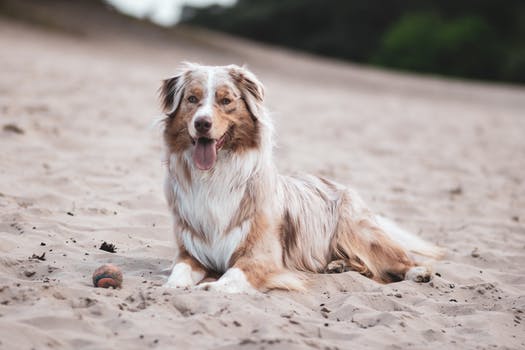
Label: No Watermark